The Demonata

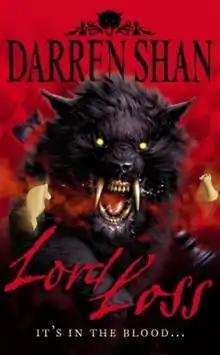
"Lord Loss", book 1 of the series

The Demonata is a young adult horror/fantasy series by author Darren Shan.